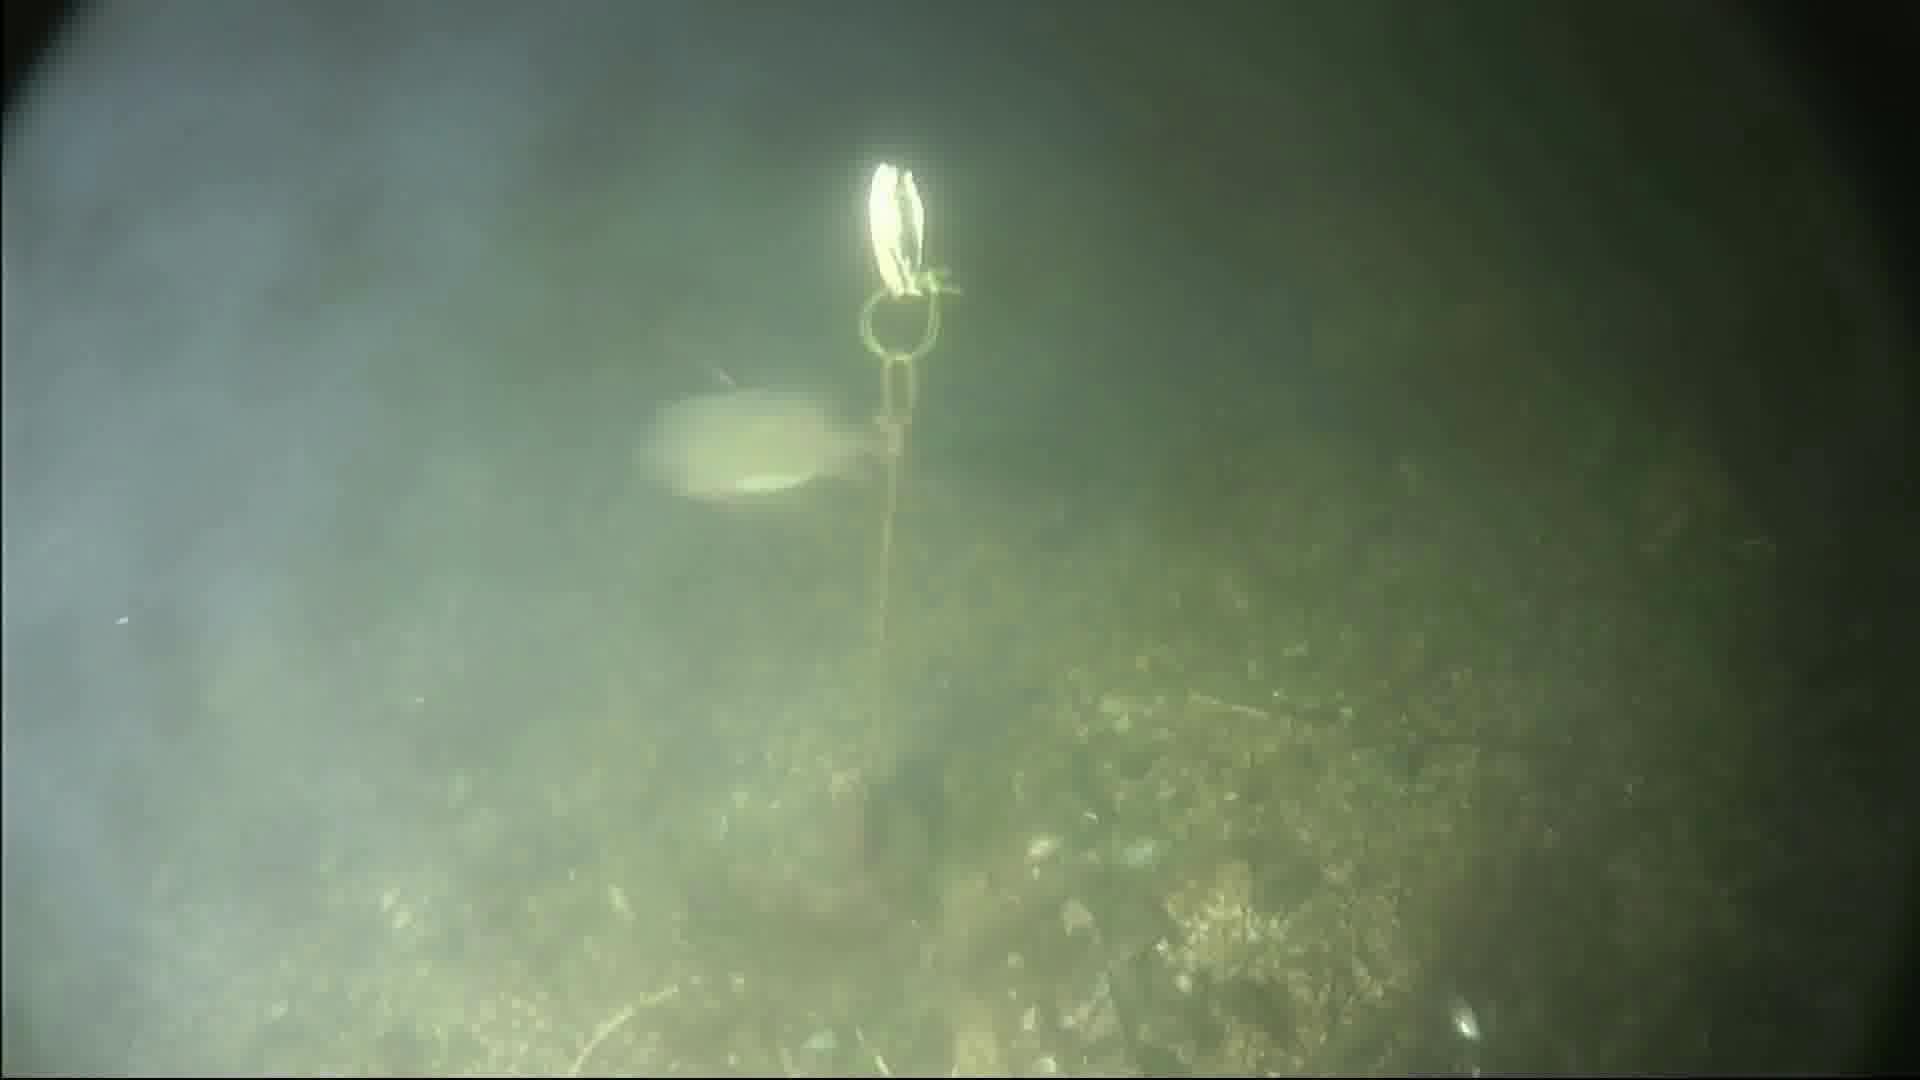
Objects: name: fish
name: crab